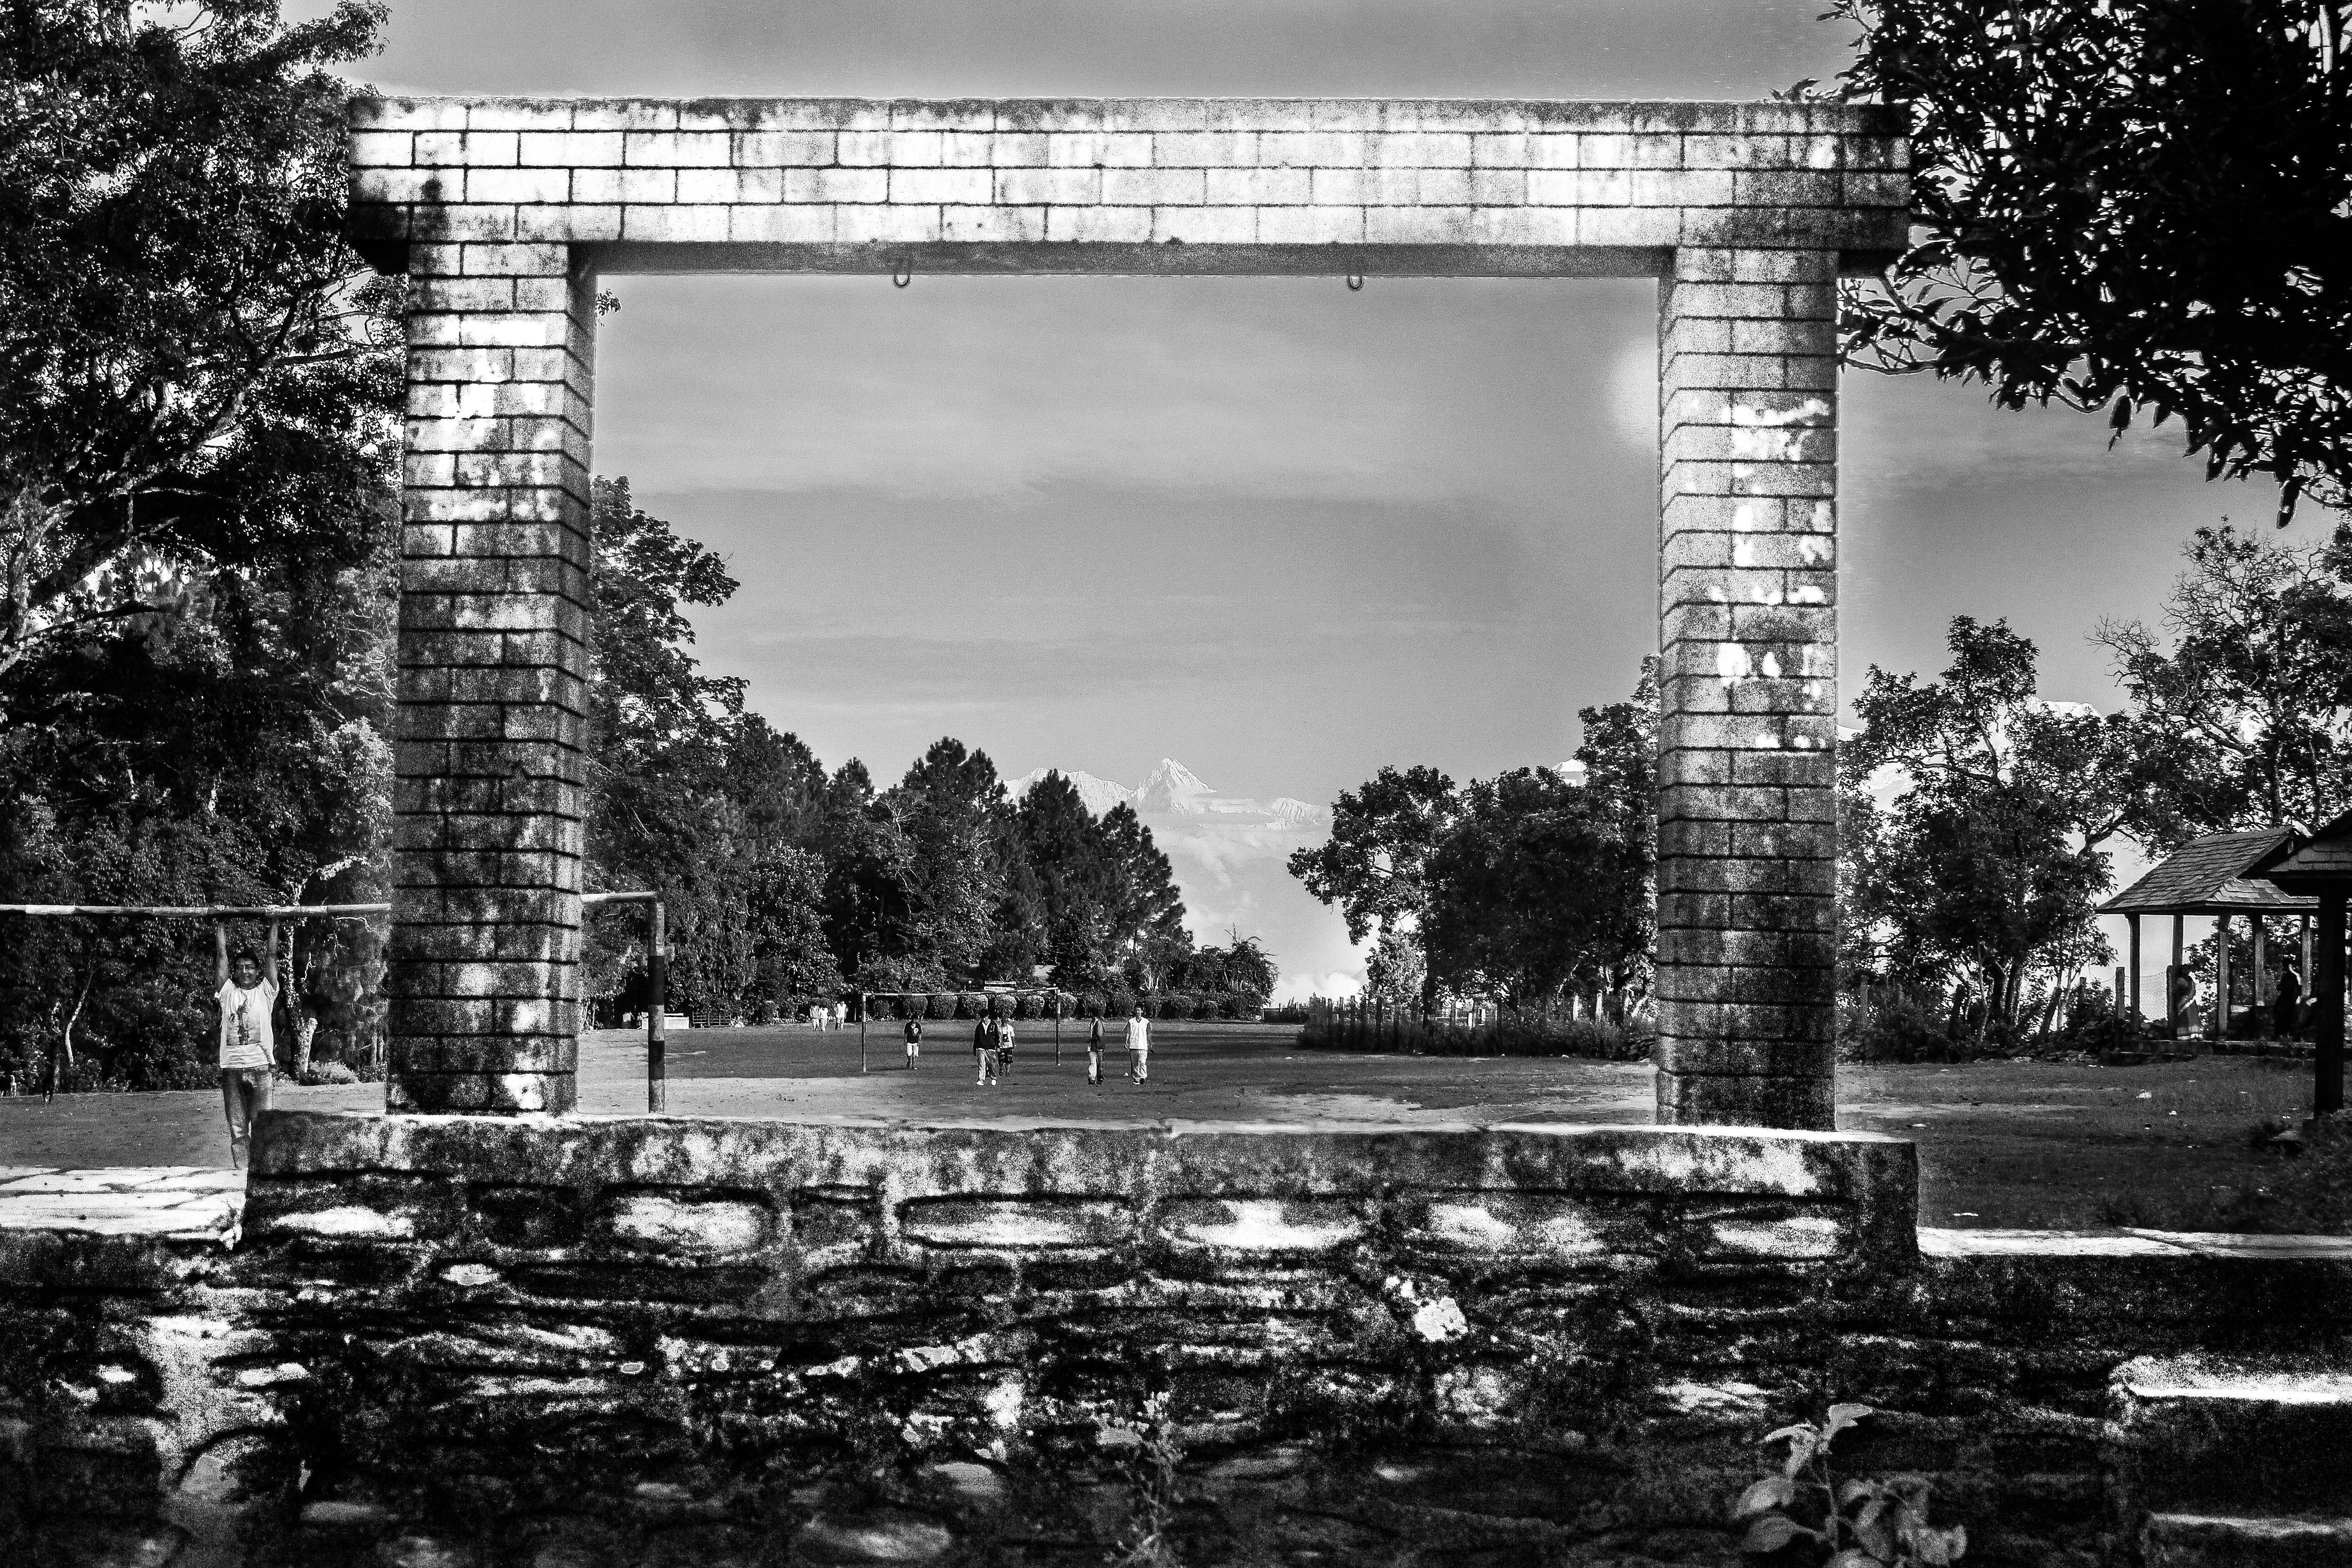
tree, black and white, architecture, structure, photography, city, cityscape, arch, landmark, monochrome, urban area, monochrome photography